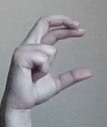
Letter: thal